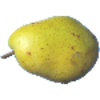
Label: Pear Monster 1